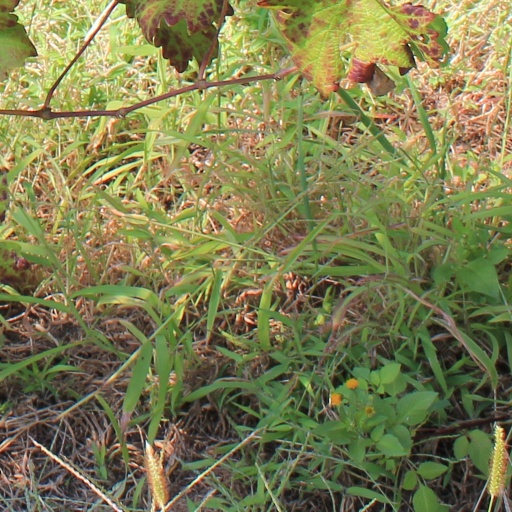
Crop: grape